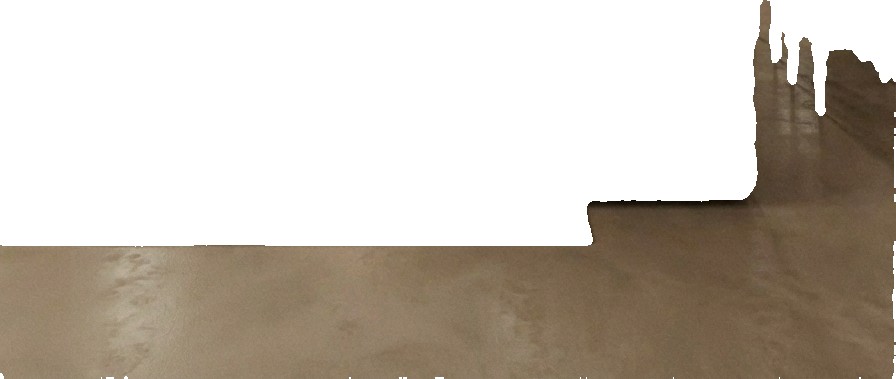
Surface category: floors